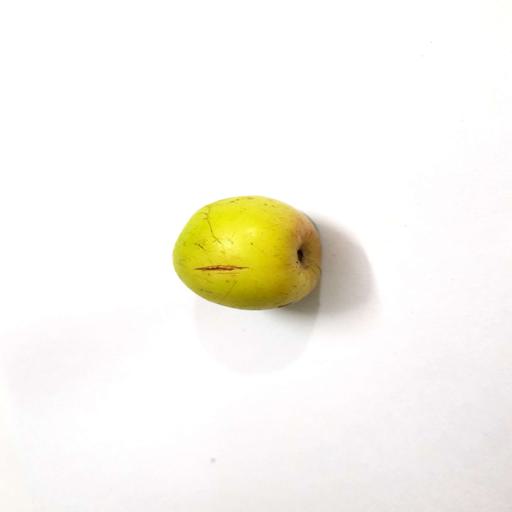
Label: bruised